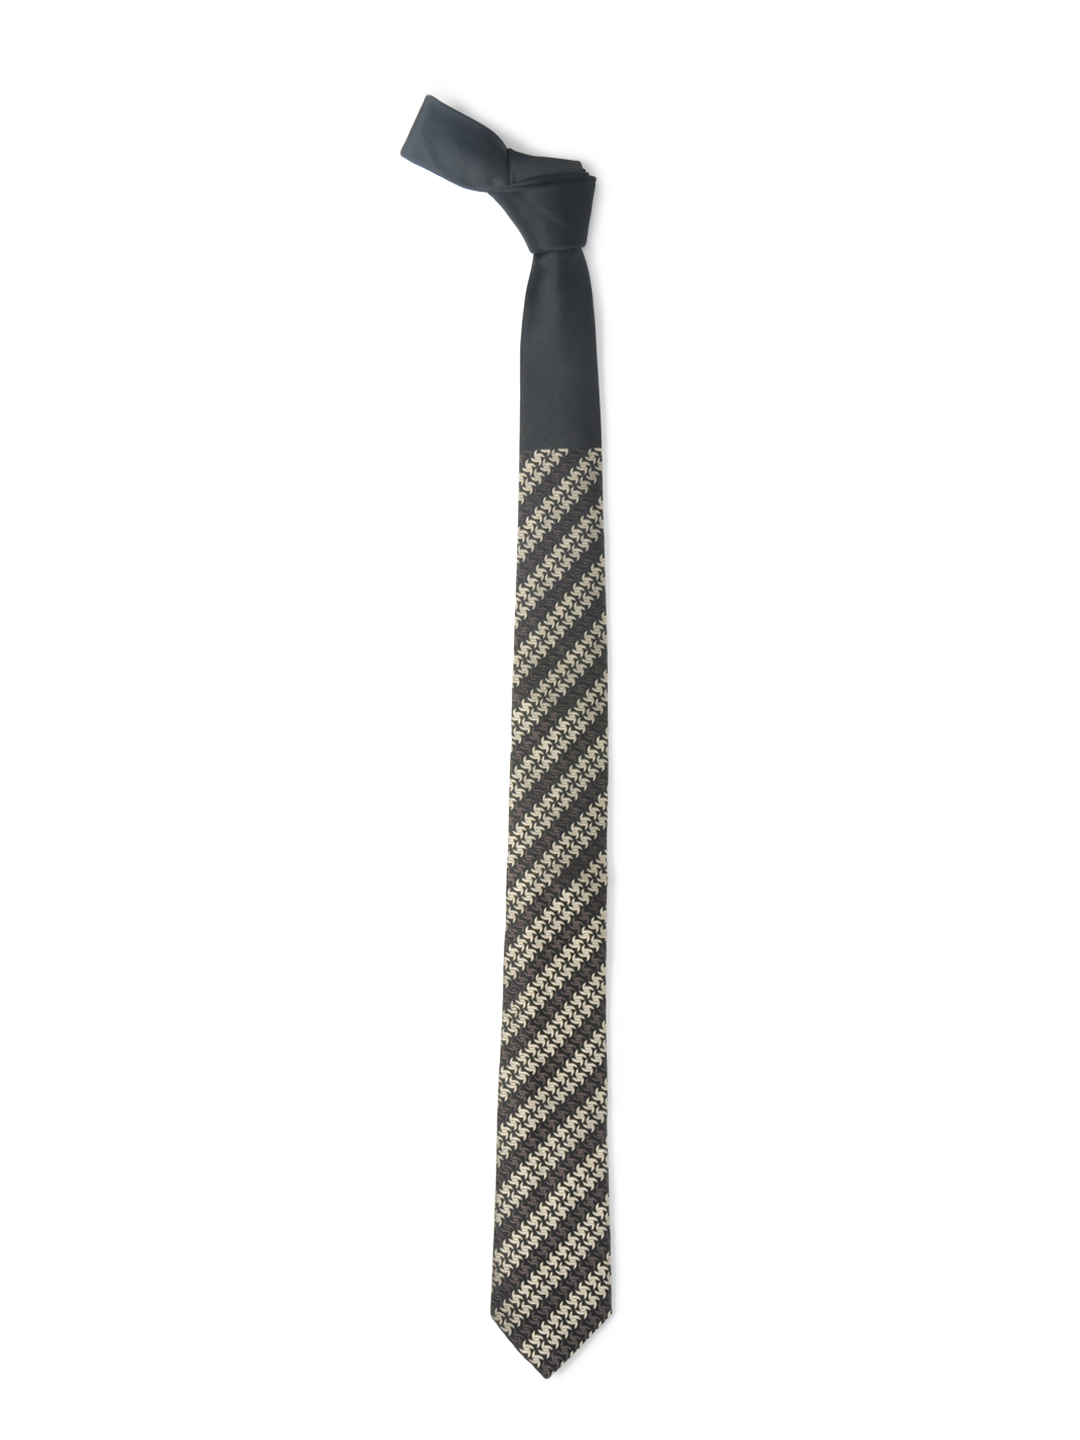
Hakashi Men Black Silk Tie
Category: Accessories / Ties / Ties
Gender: Men
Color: Black
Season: Summer 2017
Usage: Casual